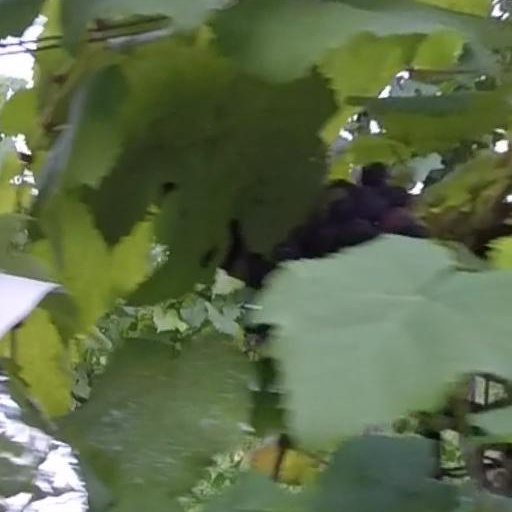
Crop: grape